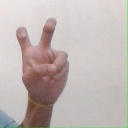
अक्षर: ई